Seneca Glass Company

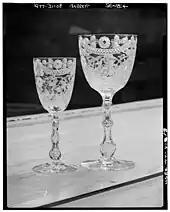
Glassware made by the Seneca Glass Company

The company was always owned by a small group of stockholders, and the founders and their families managed the company throughout its existence. Another original investor, Joseph Anthony "Andy" Kammerer, became president in 1917. In 1927, management was listed as J.A. Kammerer president and general manager; Leopold Sigwart VP and factory manager; and Charles F. Boehler, secretary, treasurer, sales manager, and purchasing agent. Leopold Sigwart died in 1937. Kammerer served as president until his death in 1941. At that time, Charles F. Boehler was elected president and treasurer. Boehler died in 1945. Harry G. Kammerer (son of J.A. Kammerer), became company president, and Harry's stepson John W. Weimer, succeeded him.